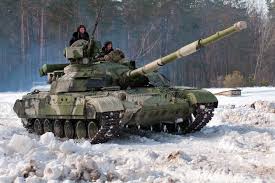
Label: Tank